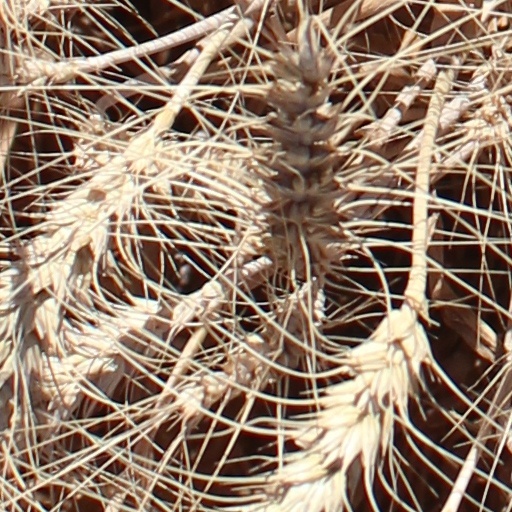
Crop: wheat